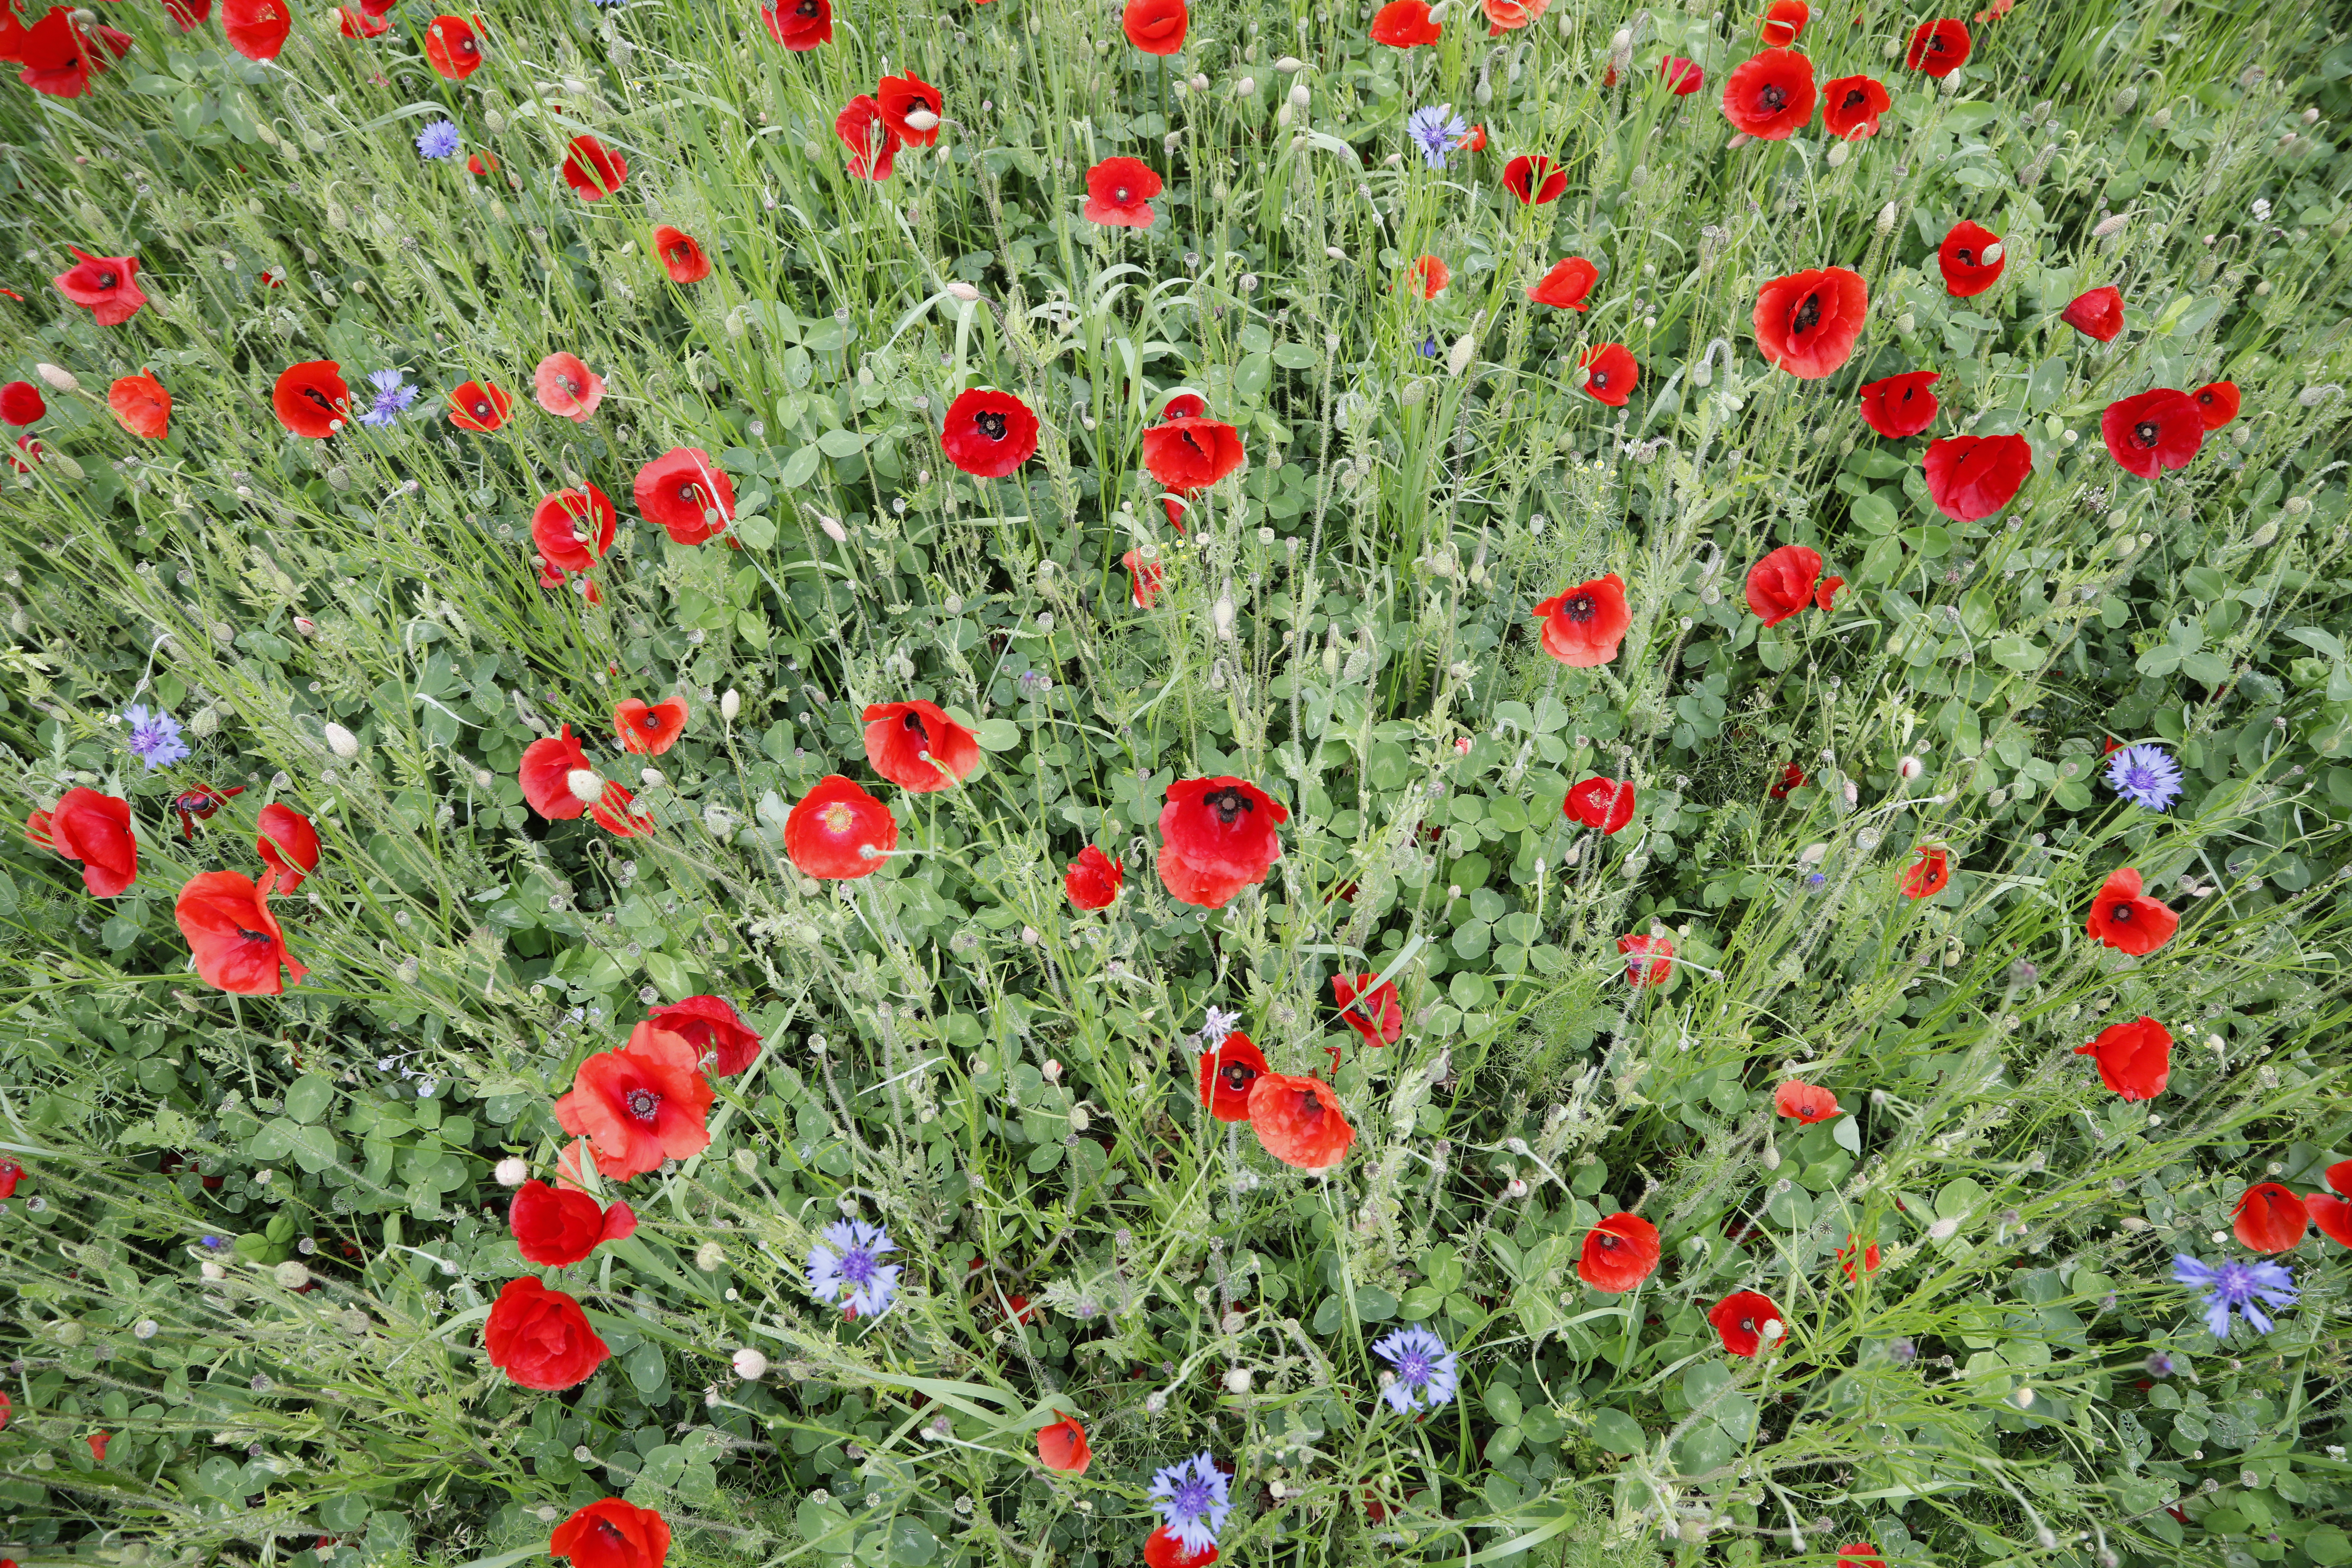
Plant species: Papaver rhoeas, Centaurea cyanus